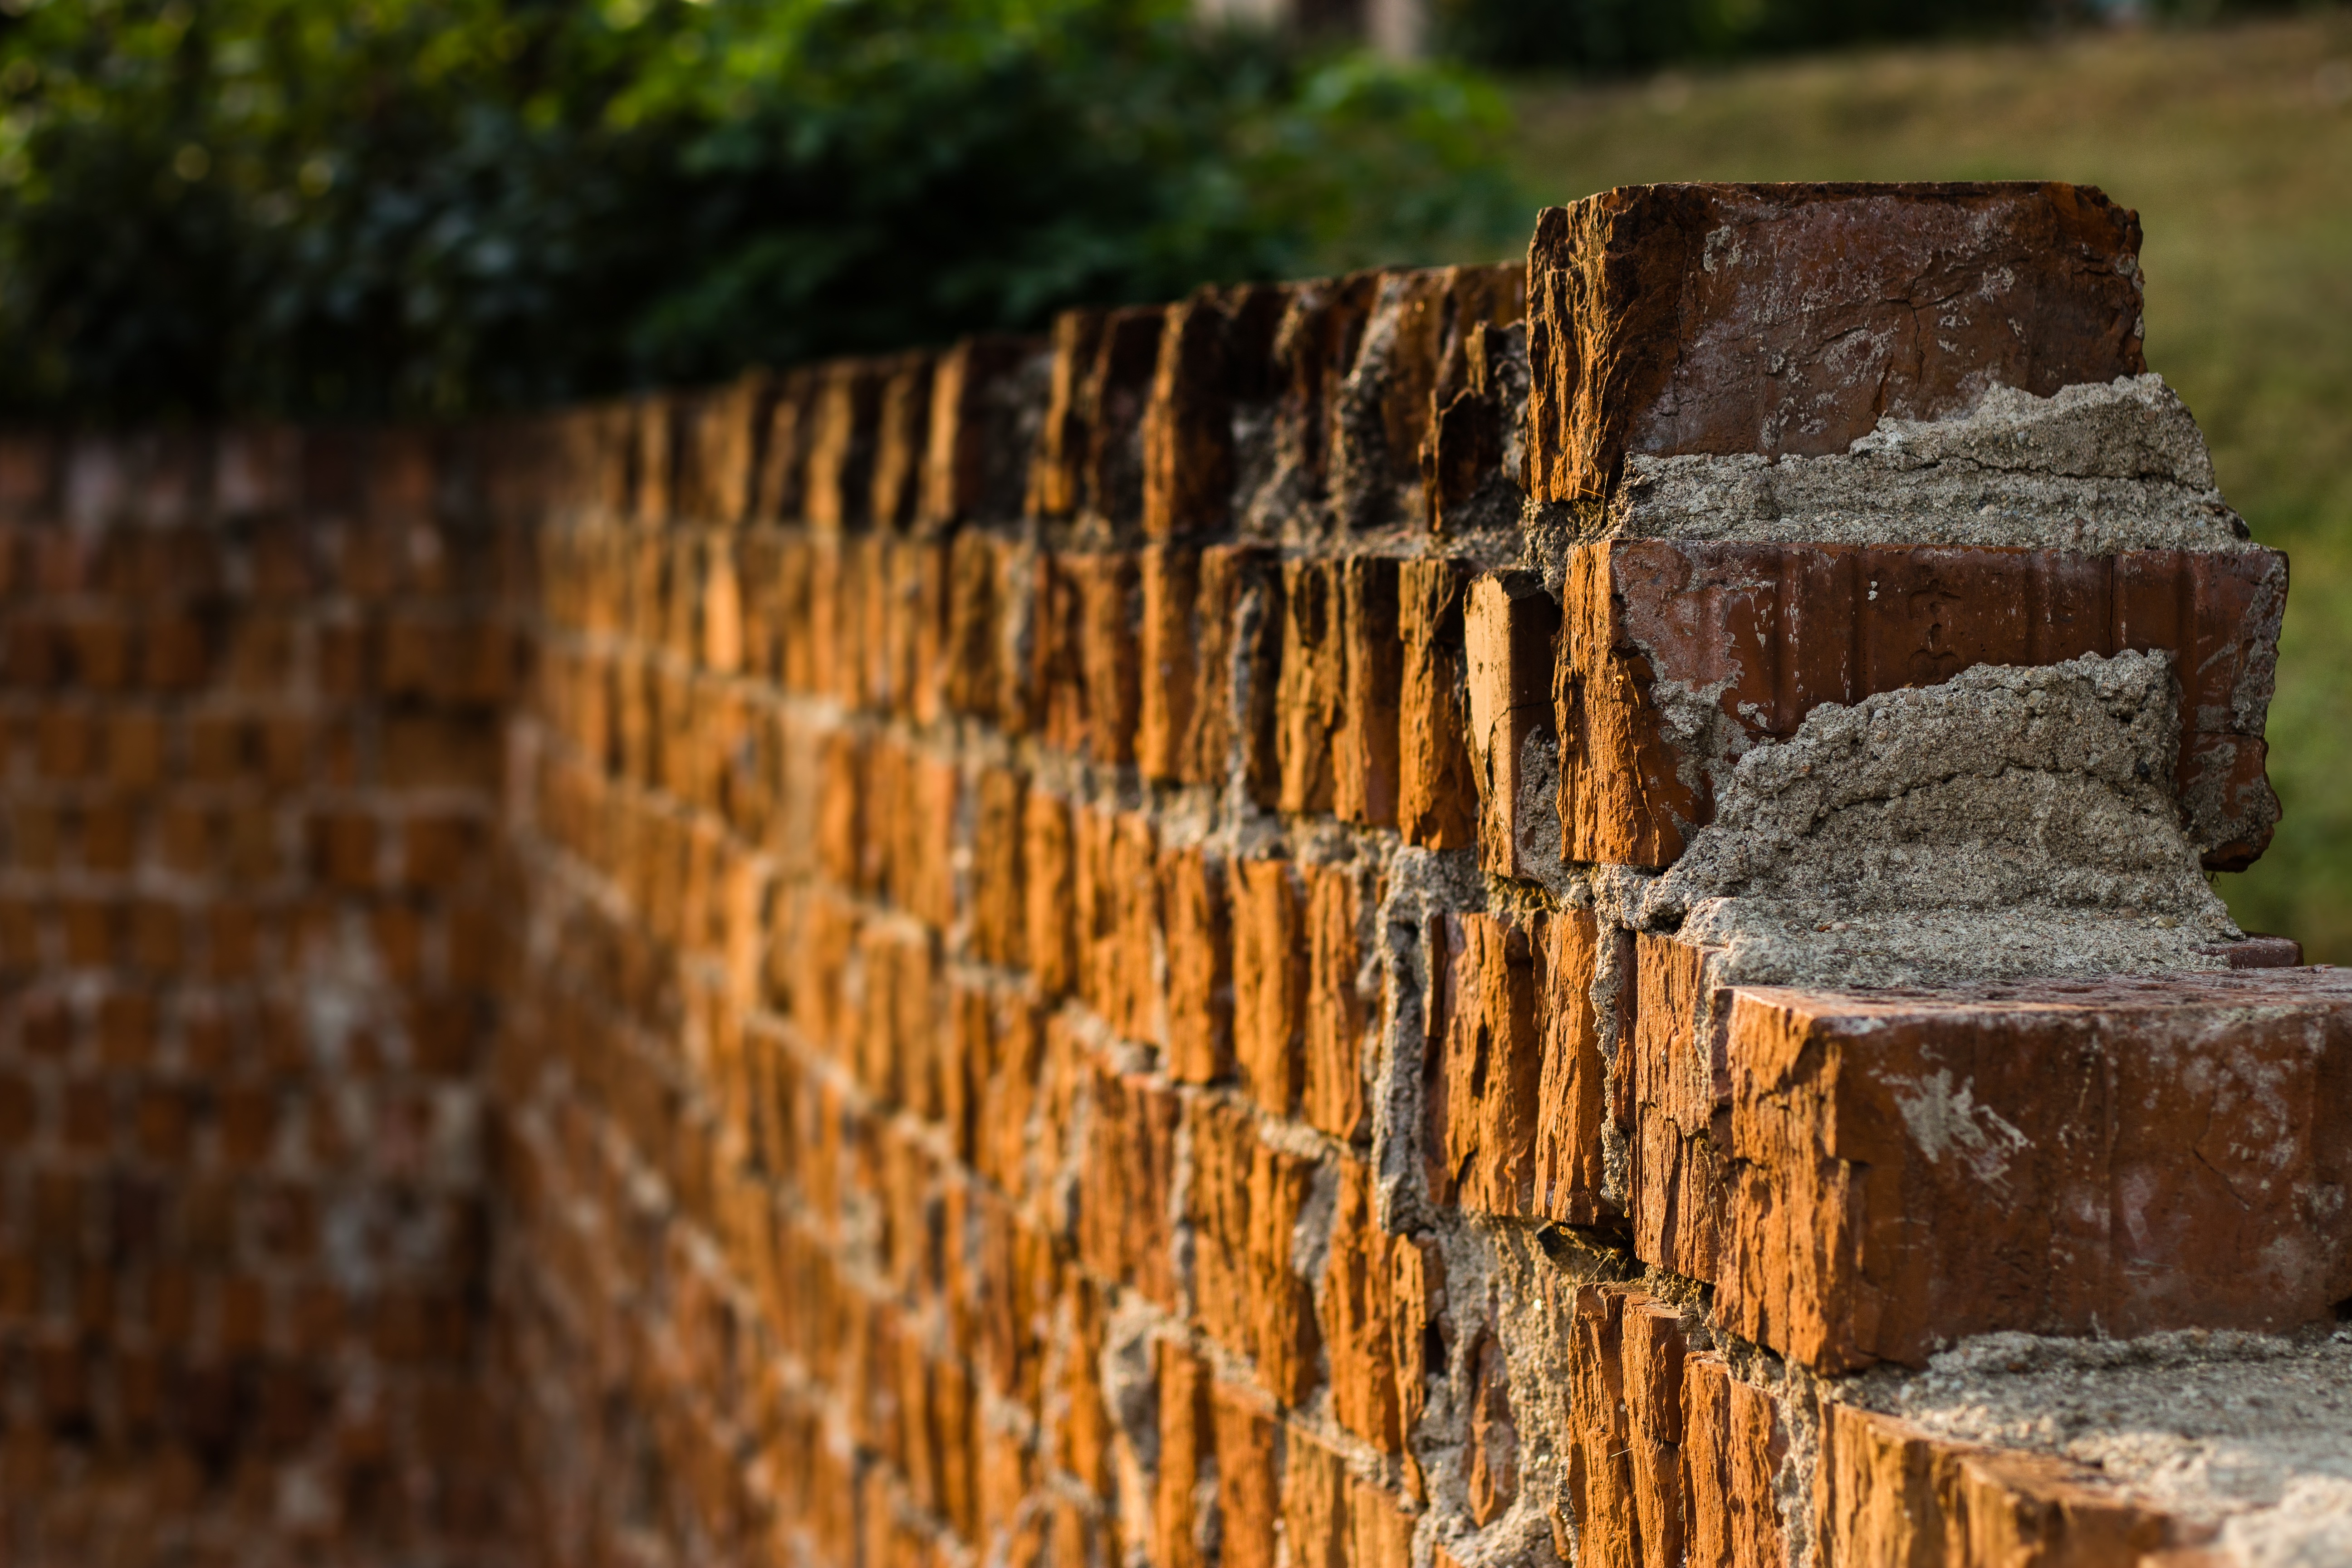
tree, rock, fence, architecture, structure, wood, sunset, street, house, building, trunk, city, atmosphere, home, wall, stone, autumn, soil, brick, material, brick wall, block, stones, houses, bricks, ancient history